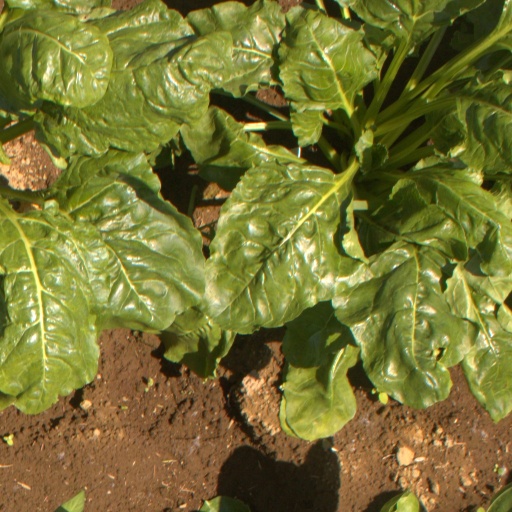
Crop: sugar beet